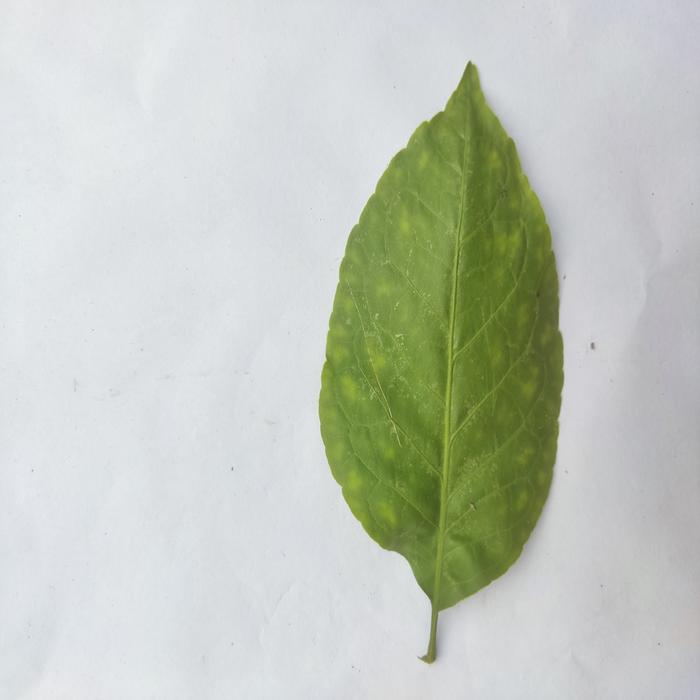
Crop: Aegle Marmelos
Leaf condition: Leaf_Spot